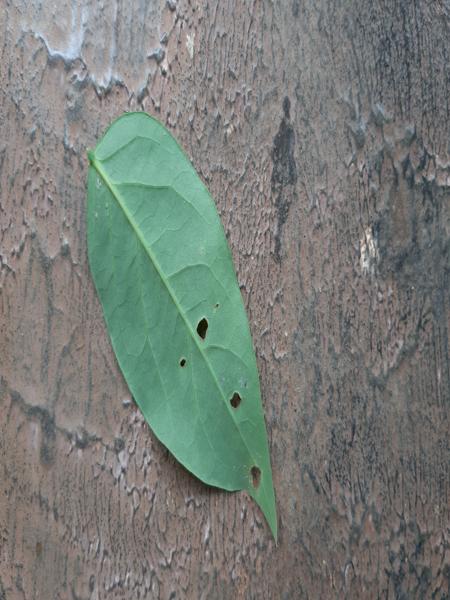
Plant: Amla